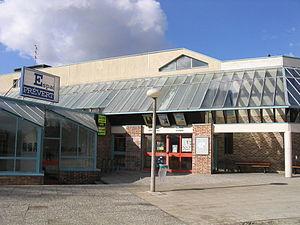
Savigny-le-Temple est une commune française, située dans le département de Seine-et-Marne en région Île-de-France. Village rural à l'origine, cette commune a fait partie de la ville nouvelle de Sénart, et connaît alors une hausse spectaculaire de sa population.